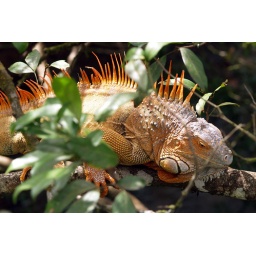
Male green iguana's turn orange in the mating season